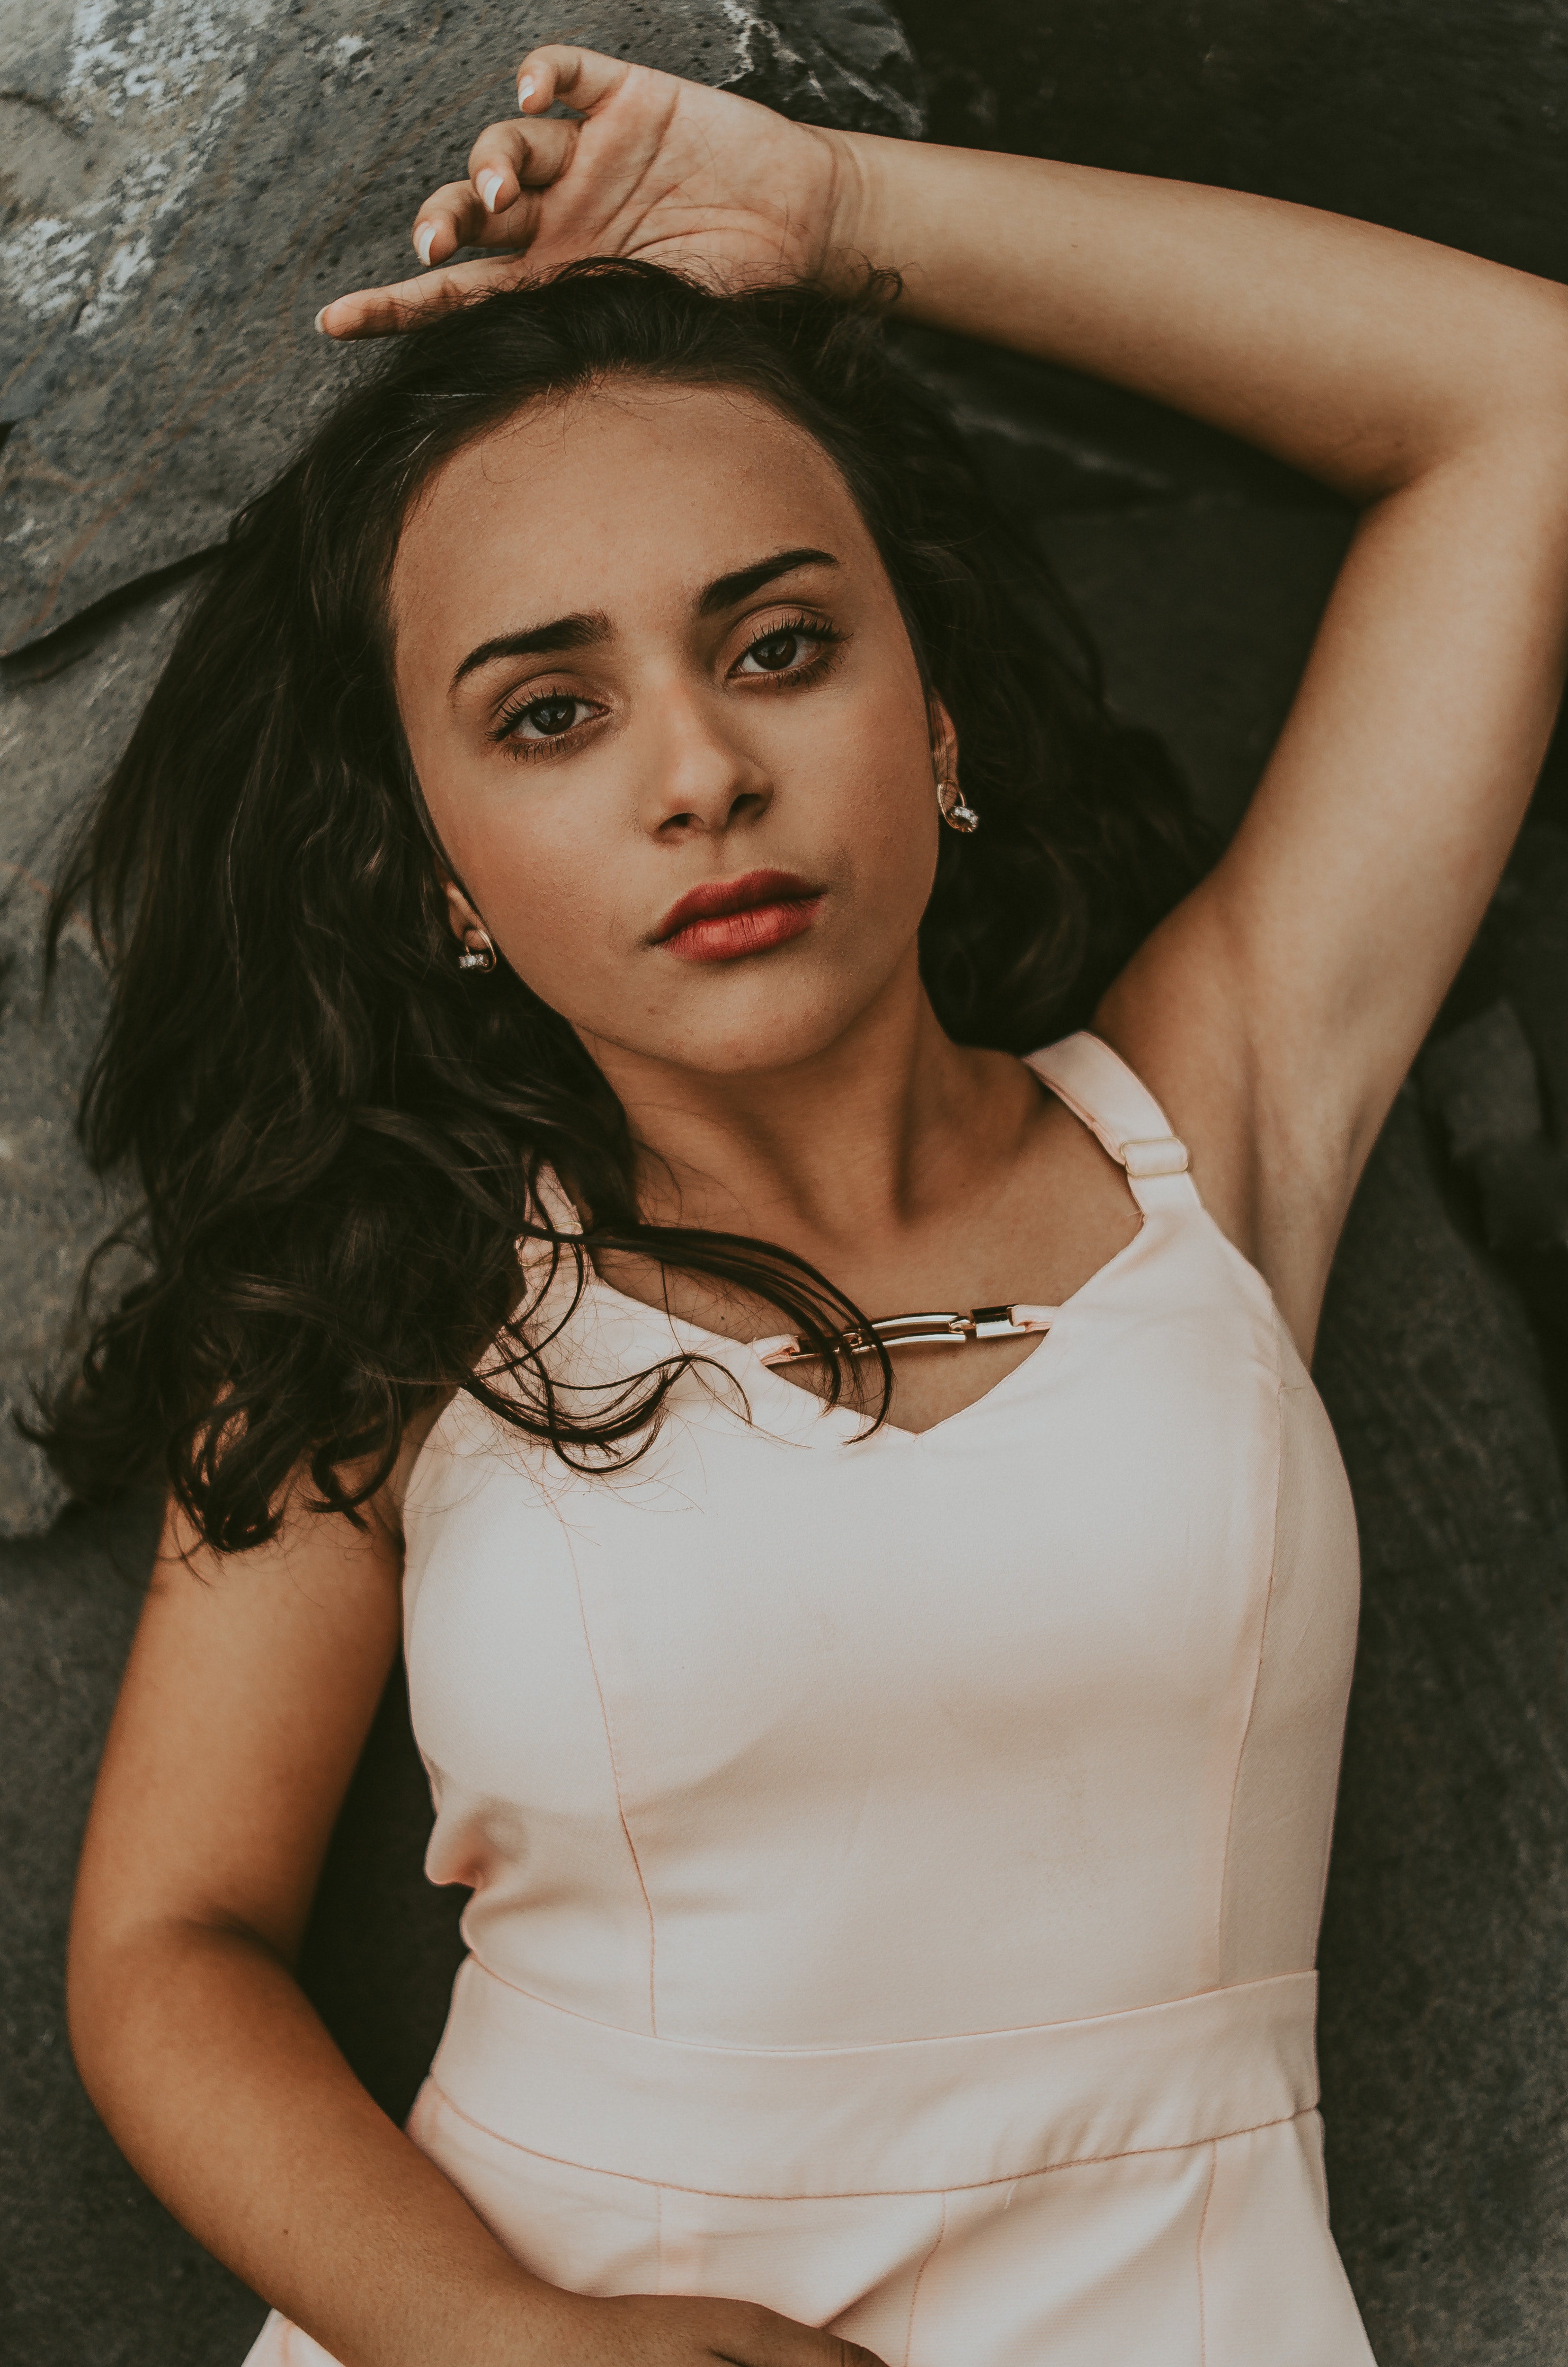
hair, face, beauty, lady, photo shoot, lip, model, skin, hairstyle, fashion, long hair, photography, eye, arm, dress, brown hair, flash photography, hand, black hair, gesture, eyelash, portrait, actor, fawn